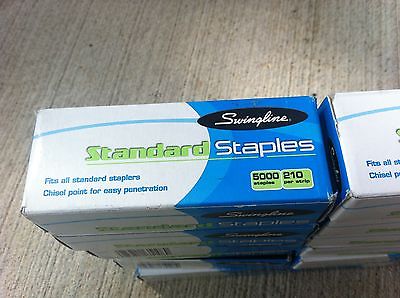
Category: stapler